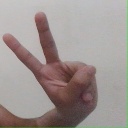
अक्षर: ऐ